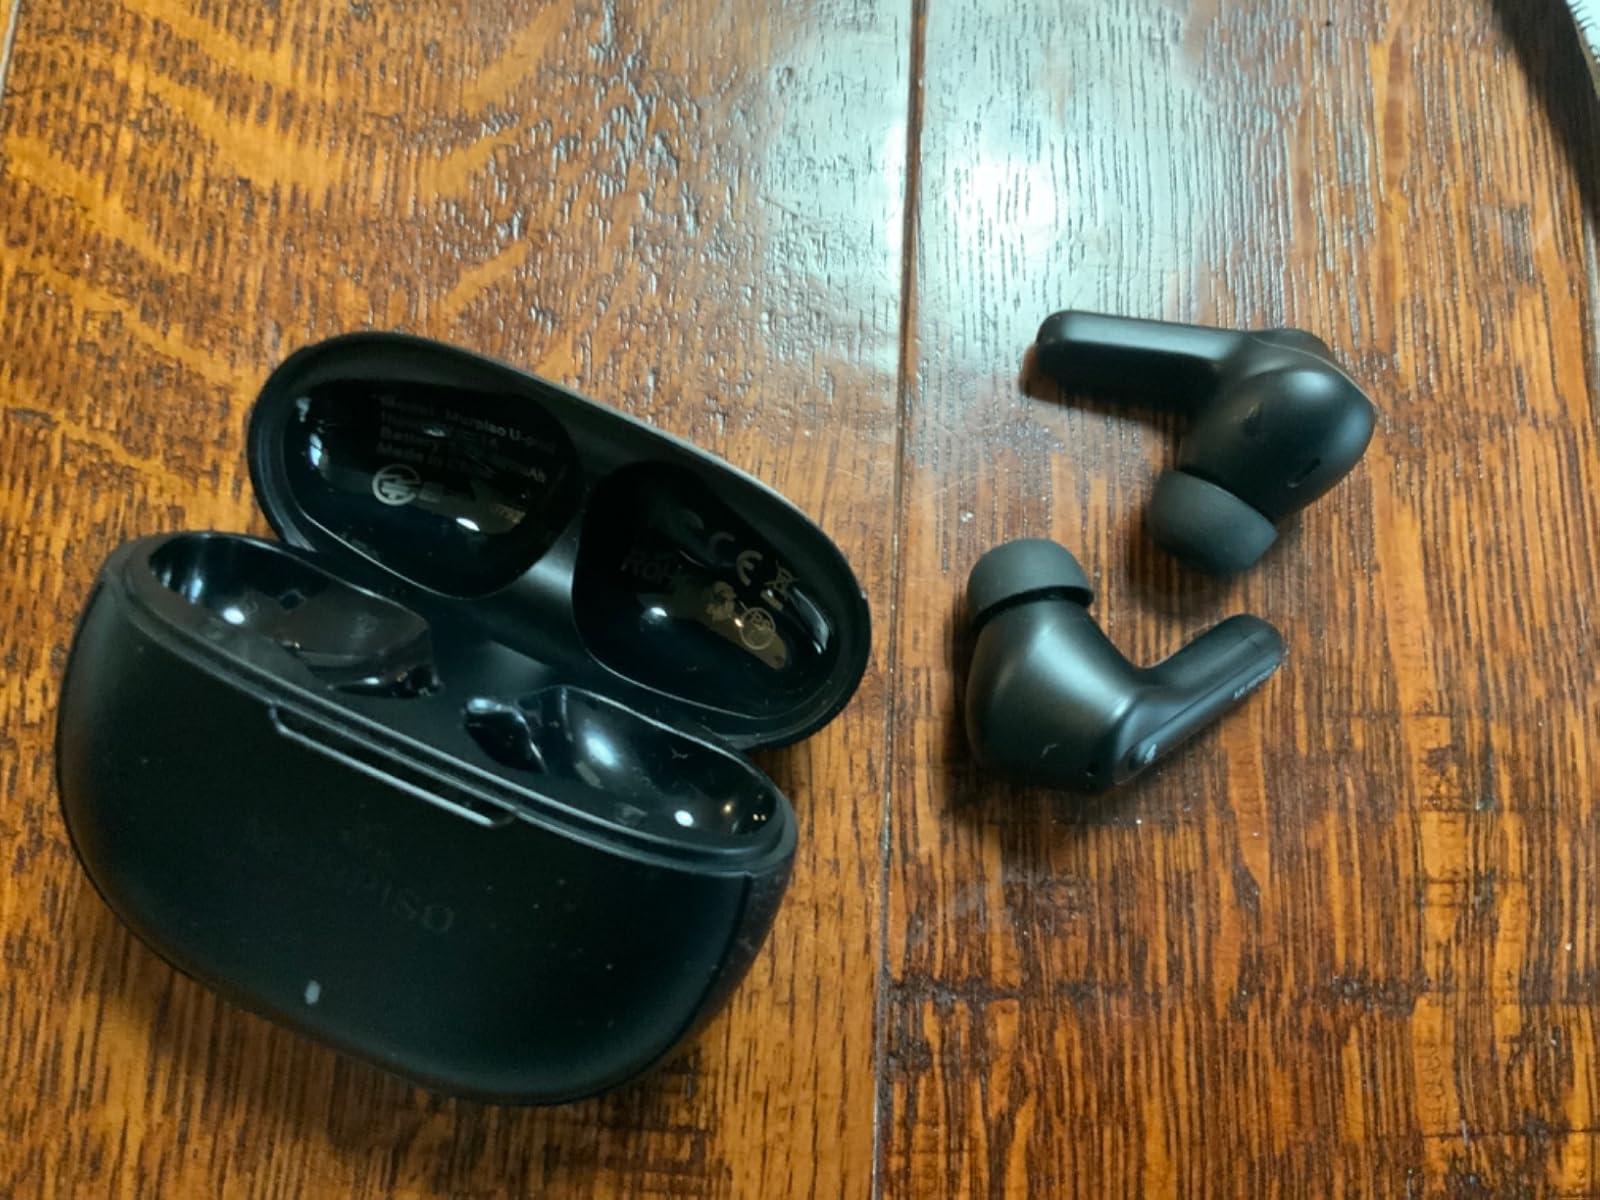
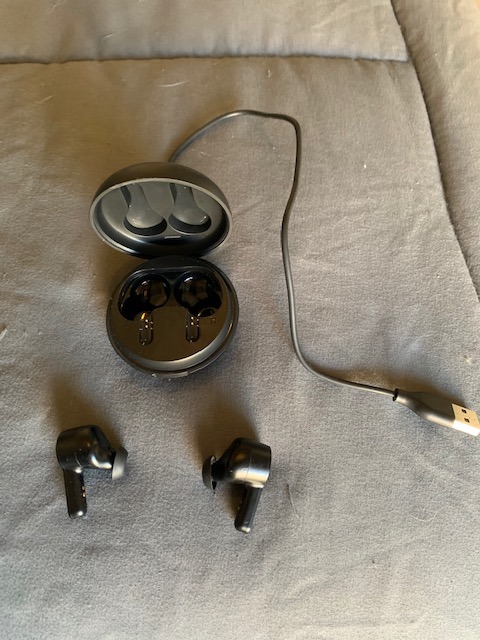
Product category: earbuds
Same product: no